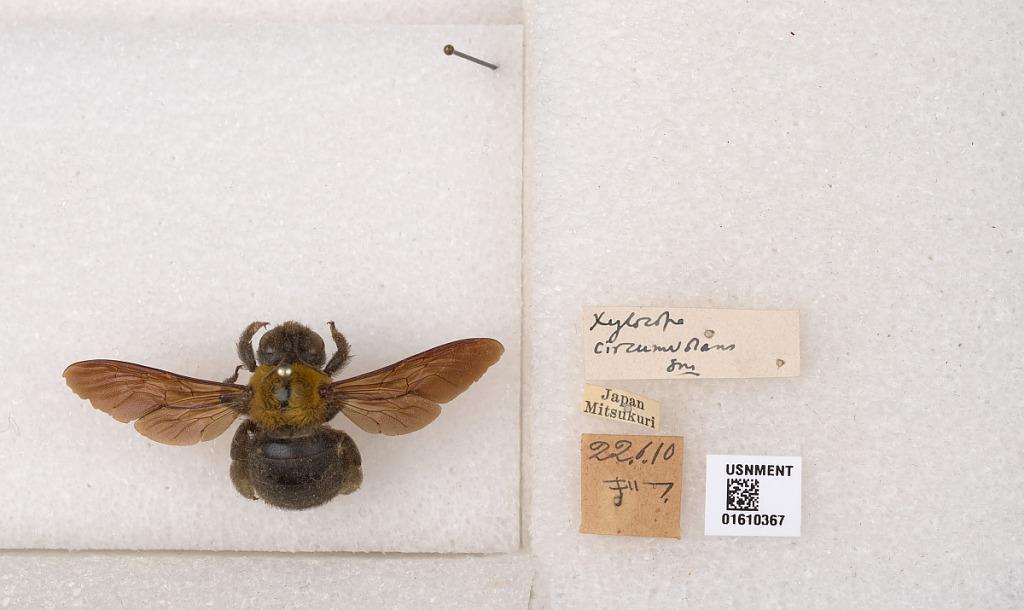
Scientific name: Xylocopa (Alloxylocopa) appendiculata appendiculata Smith
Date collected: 1910-6-22
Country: Japan
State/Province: Nagano
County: Shimominochi-gun
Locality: Mitsukuri
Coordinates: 36.9797, 138.541